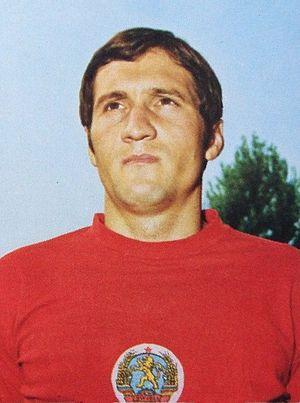
Stefan Atanasov Aladzhov est un joueur de football international bulgare, qui évoluait au poste de défenseur, avant de devenir entraîneur.